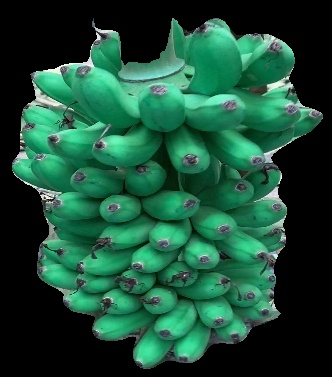
Variety: rasbale
Grade: grade1